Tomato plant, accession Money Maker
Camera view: tilt-top (135 deg); turntable rotation: 300 degrees
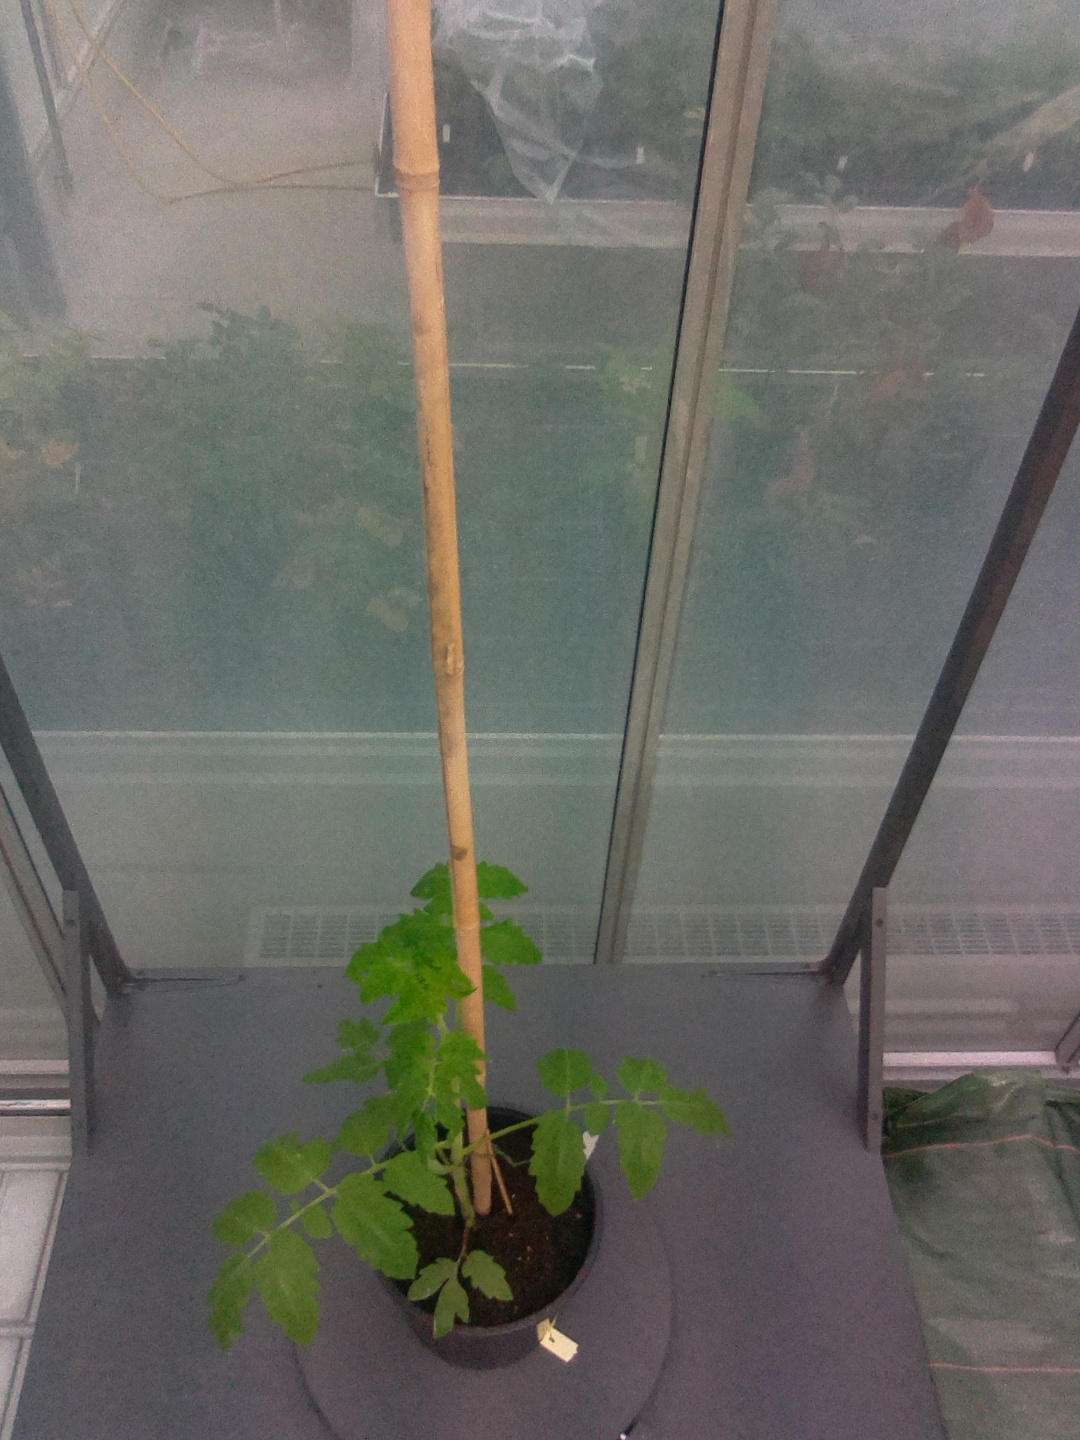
BBCH growth stage 13: 6 of true leaves visible